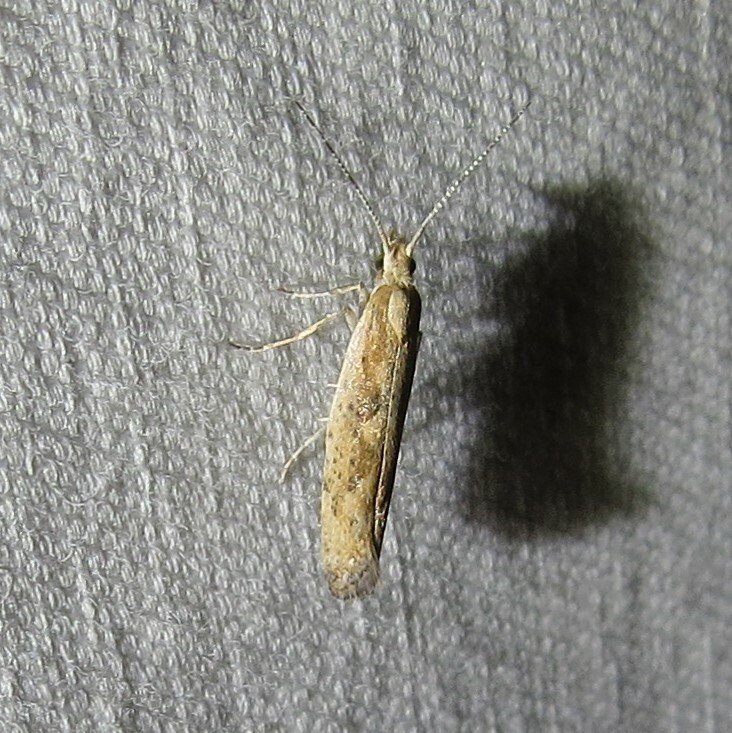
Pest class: diamondback_moth